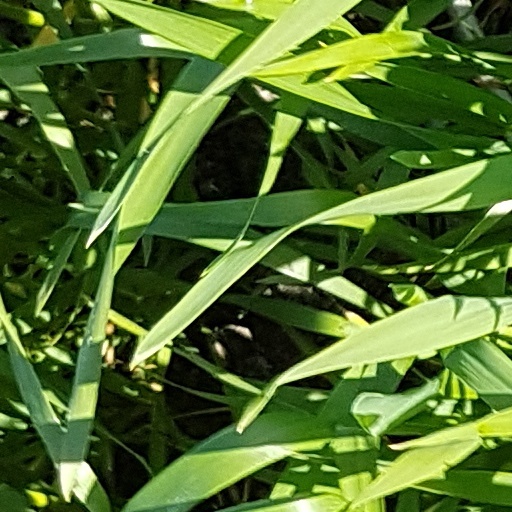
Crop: wheat